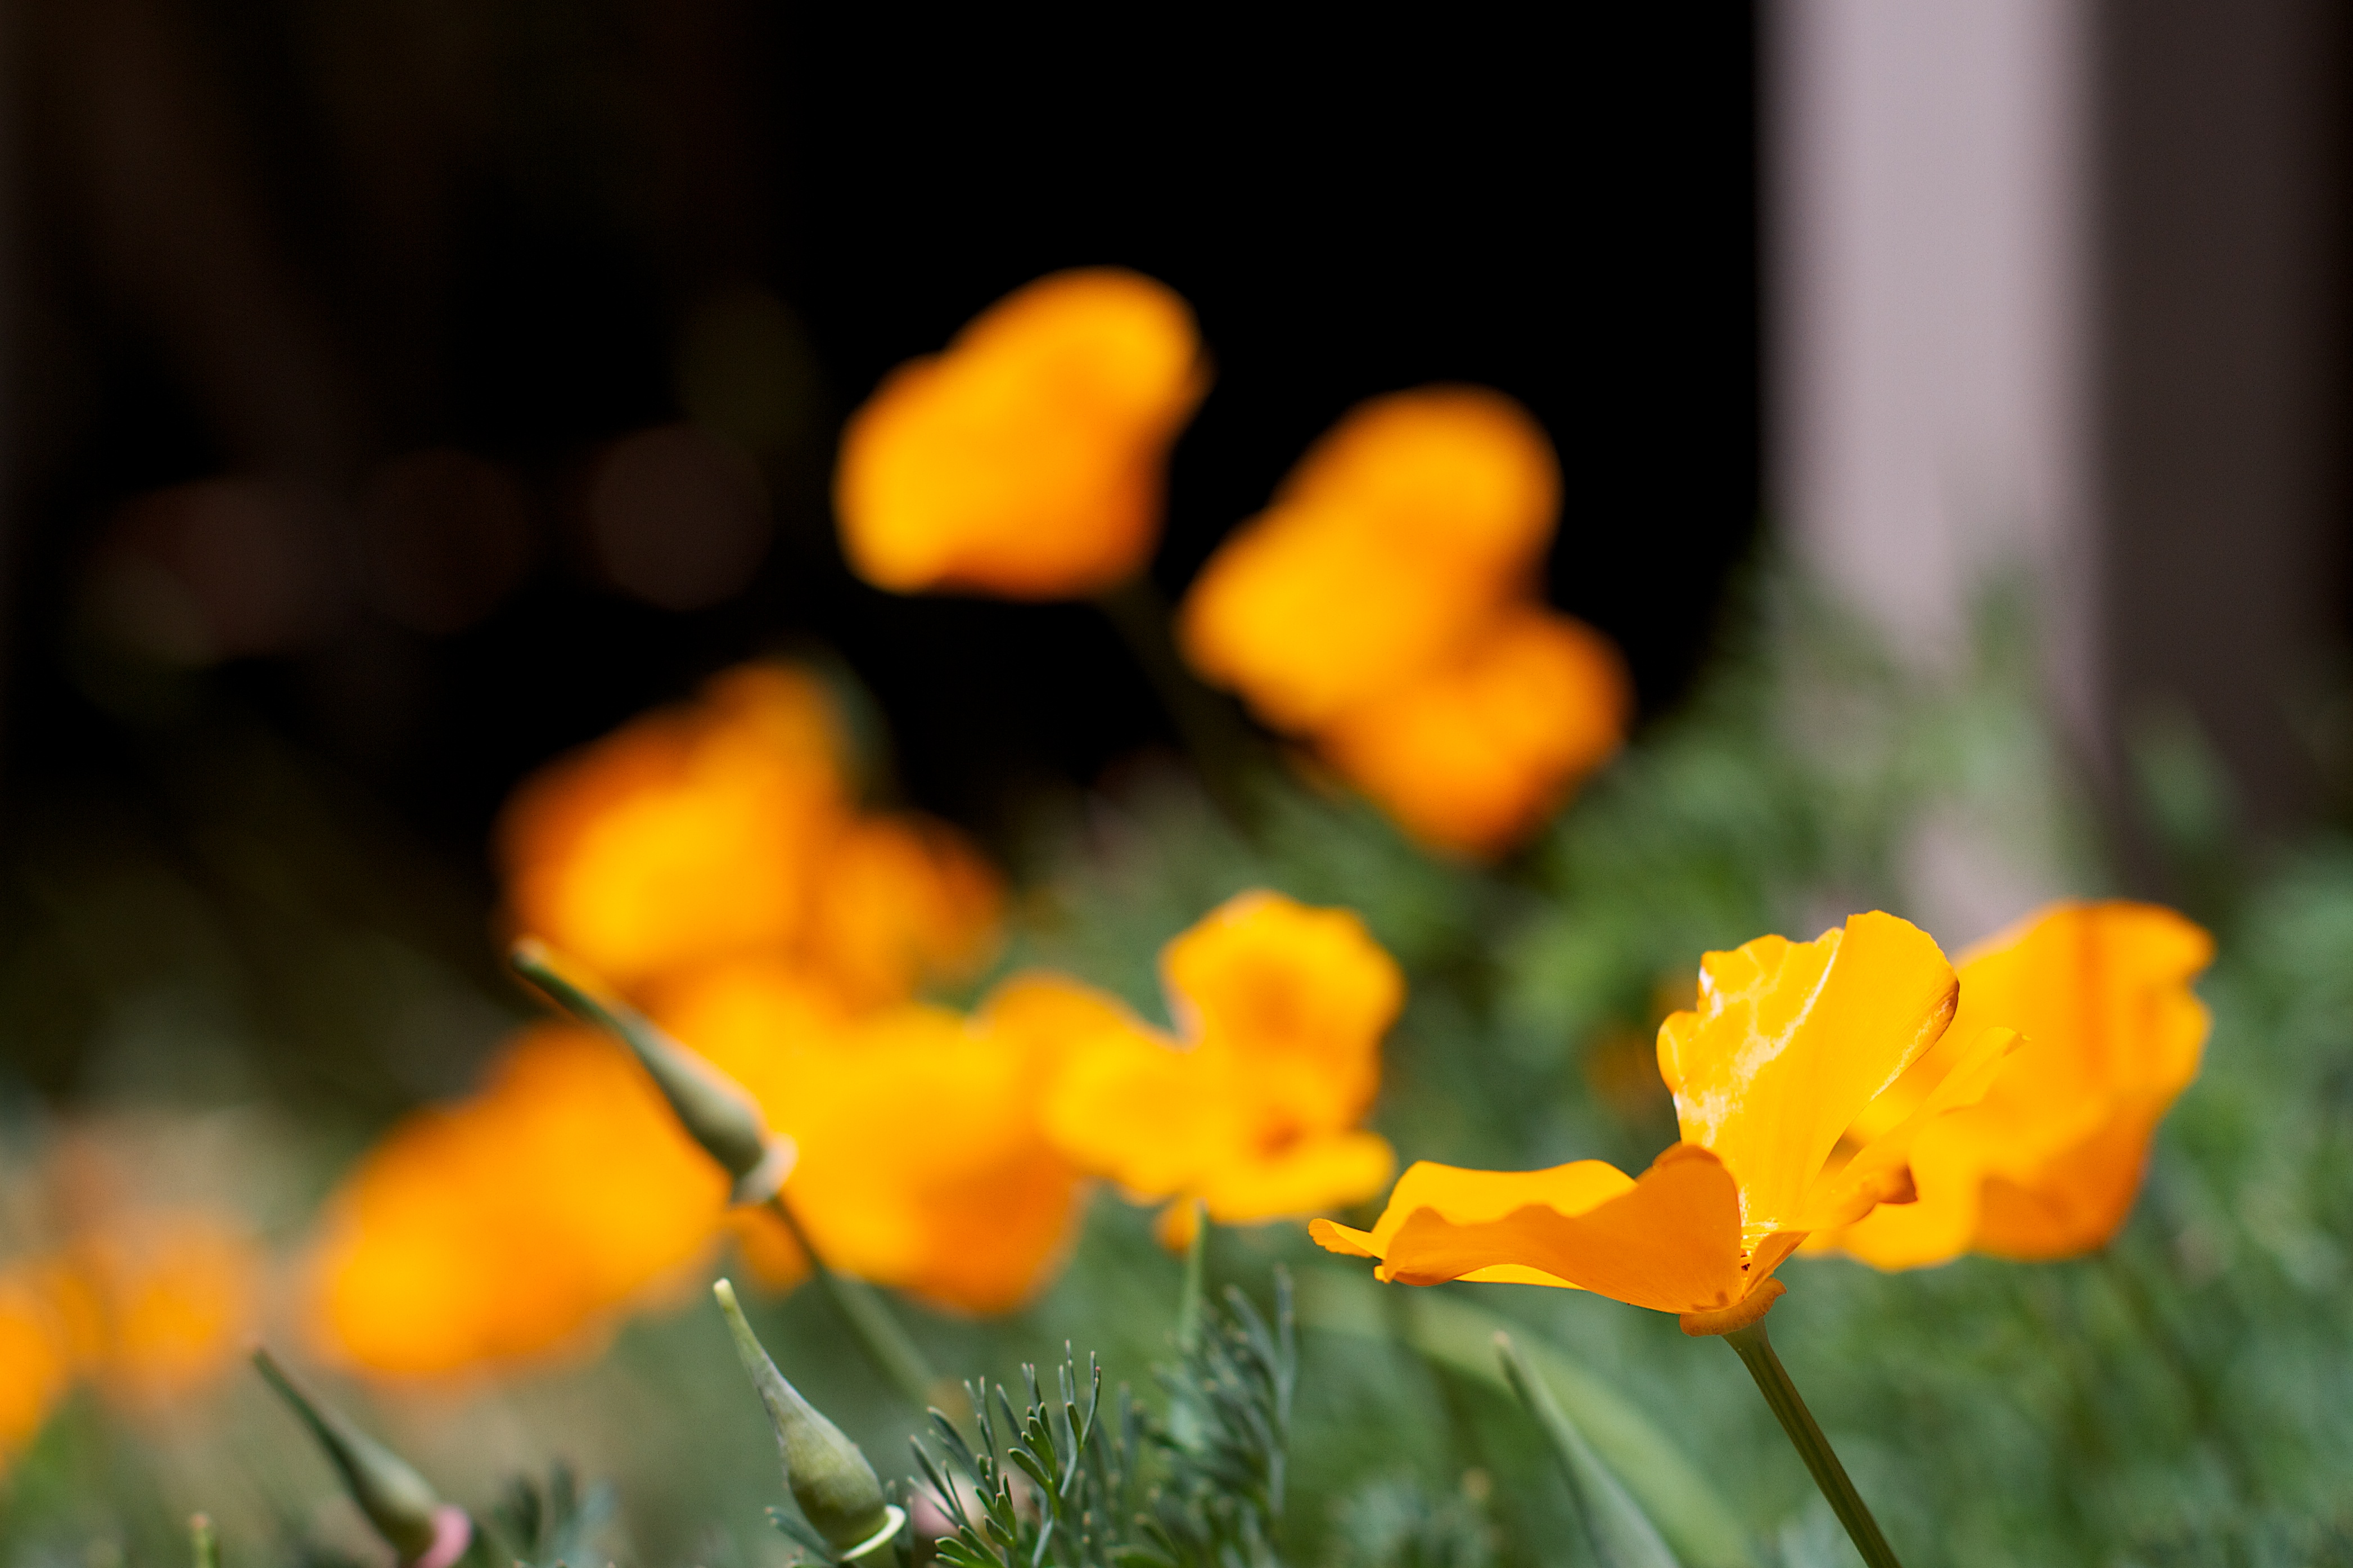
plant, leaf, flower, petal, yellow, flora, wildflower, poppy, 2014365, macro photography, flowering plant, plant stem, land plant